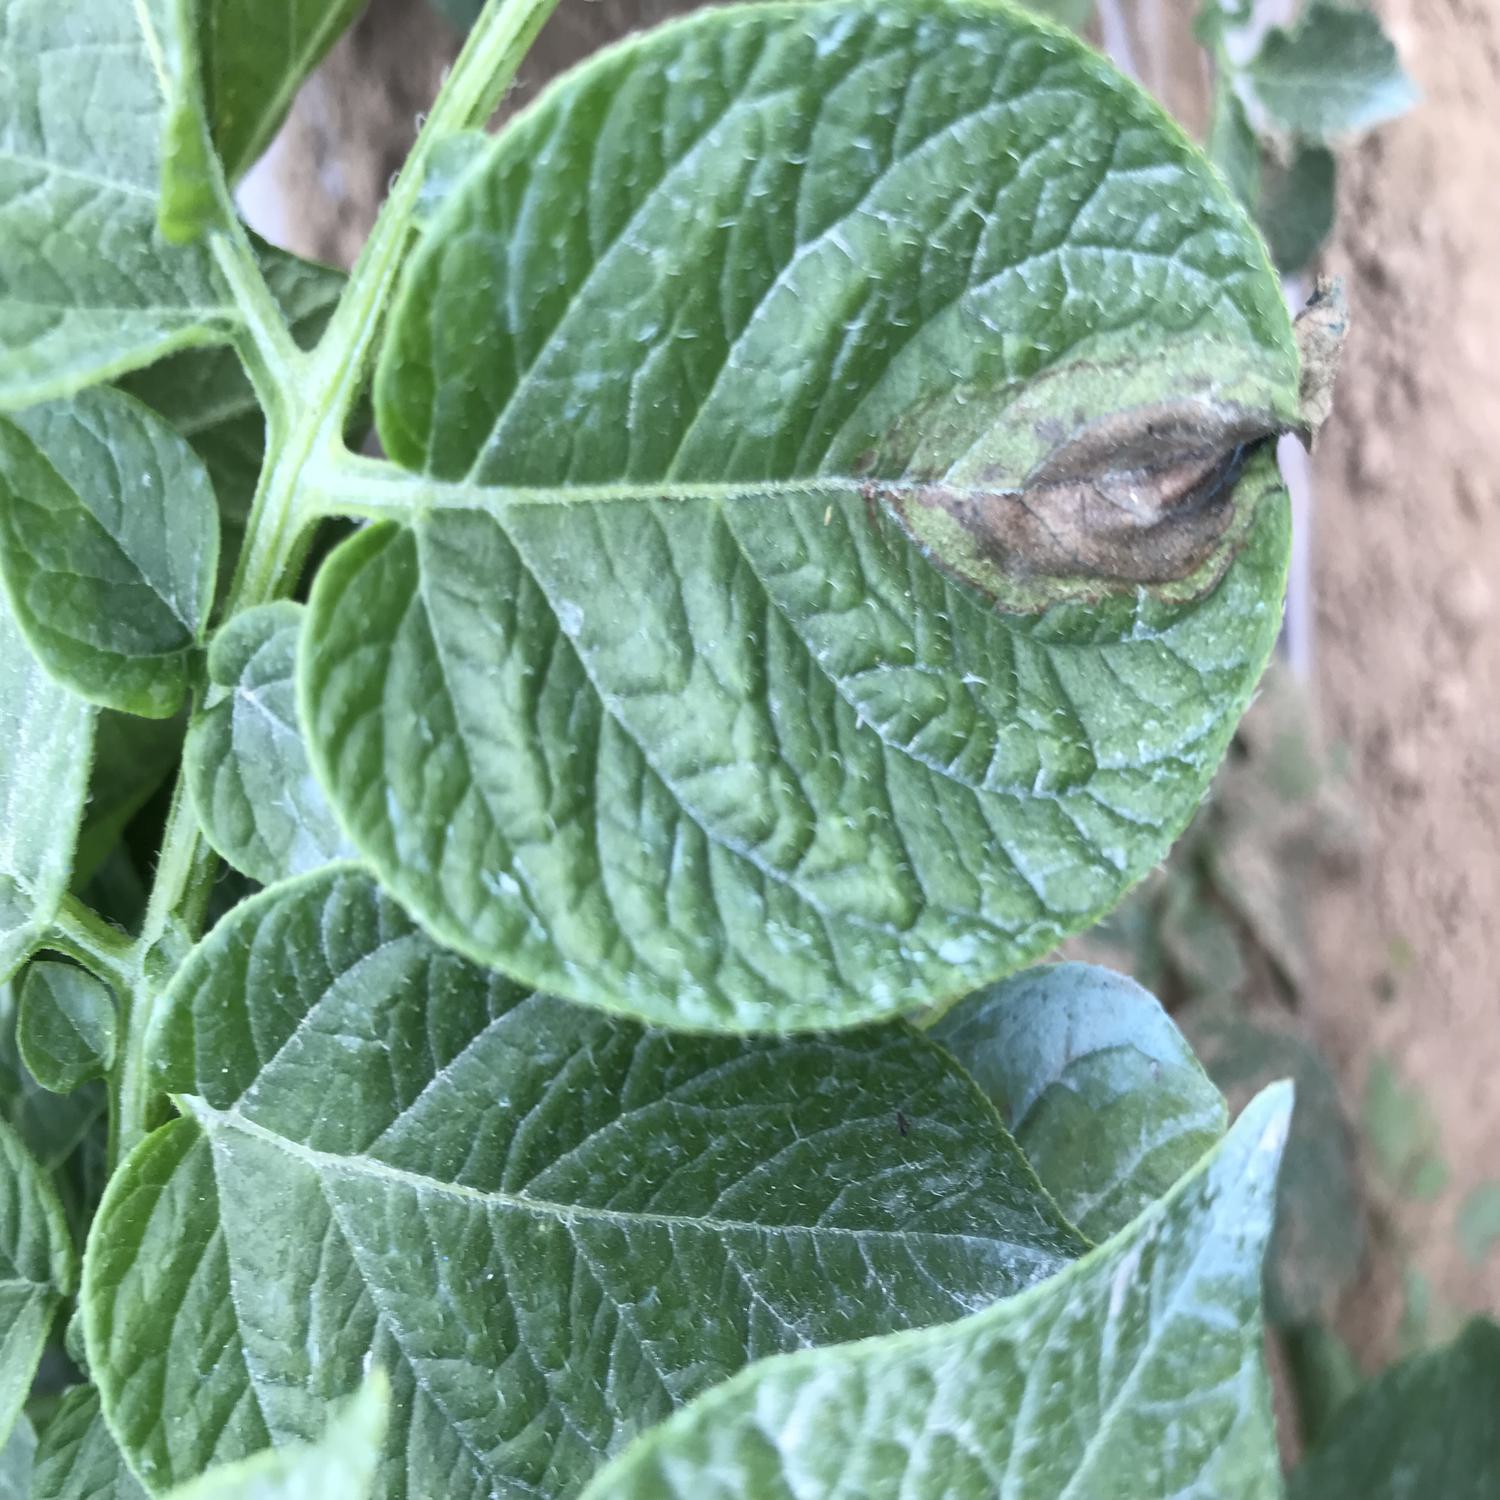
Label: Phytopthora